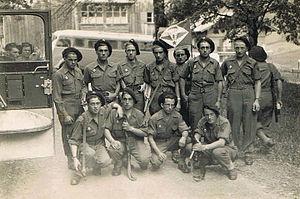
Éléments des Commandos de France autour du fanion de l'unité Juin 1945, Immenstadt en Allemagne. L'aïeul de Mr médérick est le troisième en partant de la gauche au premier rang (chasseur sans armement) Collection Burgé Médérick - Autorisation de publier la photographie via le site 1erbataillondechoc.com (Cf. http://www.1erbataillondechoc.com/t800p105-site-de-wikipedia)
Le groupe des commandos de France, futur 3ᵉ bataillon de choc, est une ancienne unité parachutiste de l’armée de terre française, créée en mai 1944 à Staoueli et dissoute le 1ᵉʳ octobre 1945 afin de constituer le 3ᵉ bataillon du 1ᵉʳ régiment d'infanterie de choc aéroporté de la 24ᵉ division aéroportée.